Asida
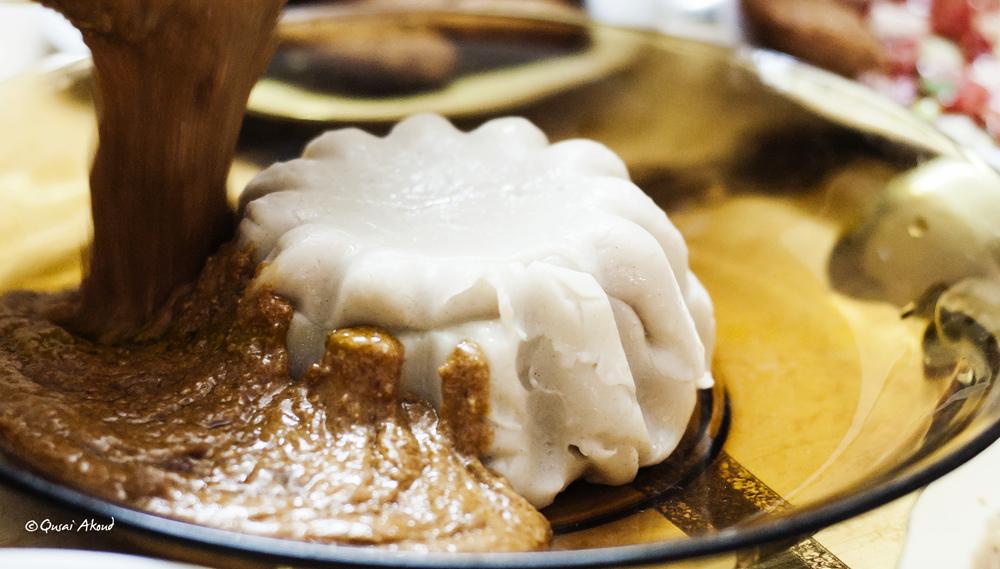
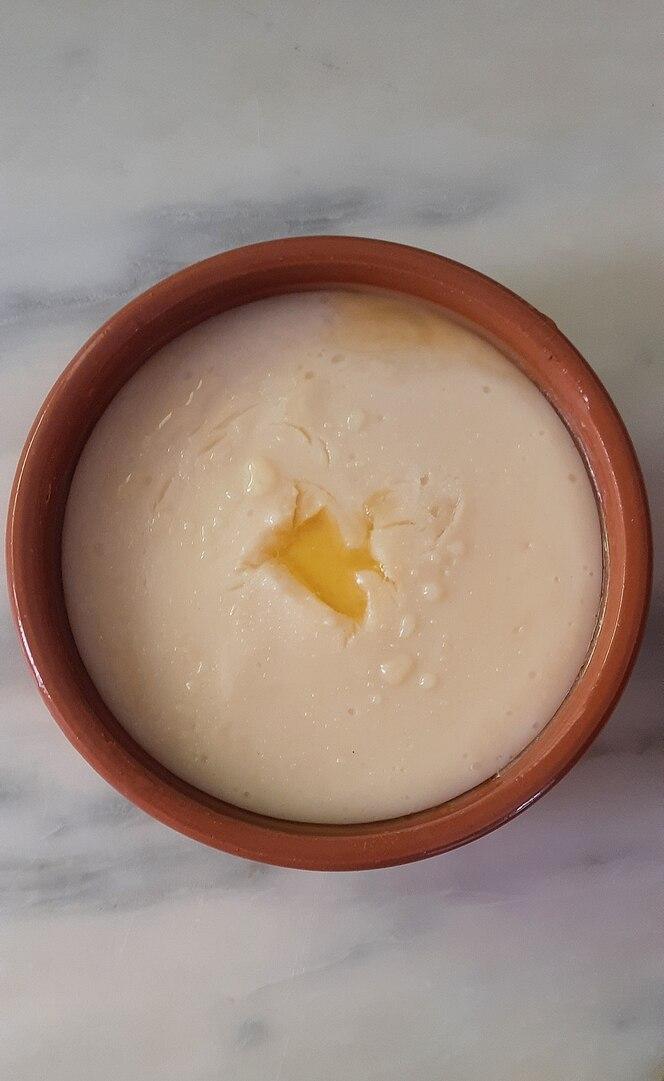
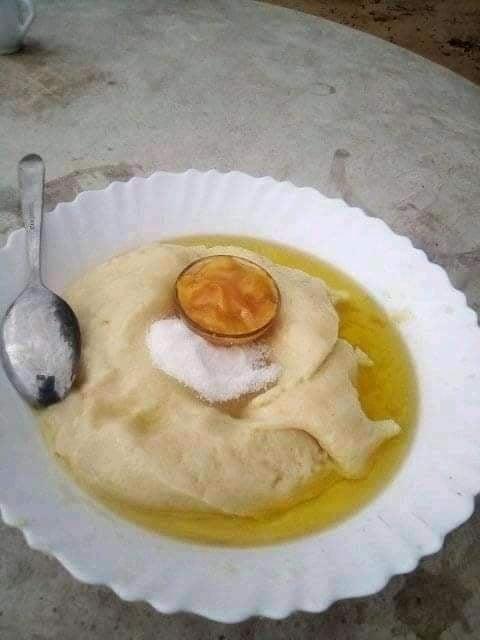
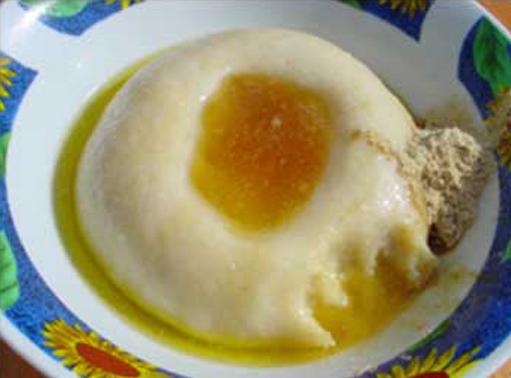
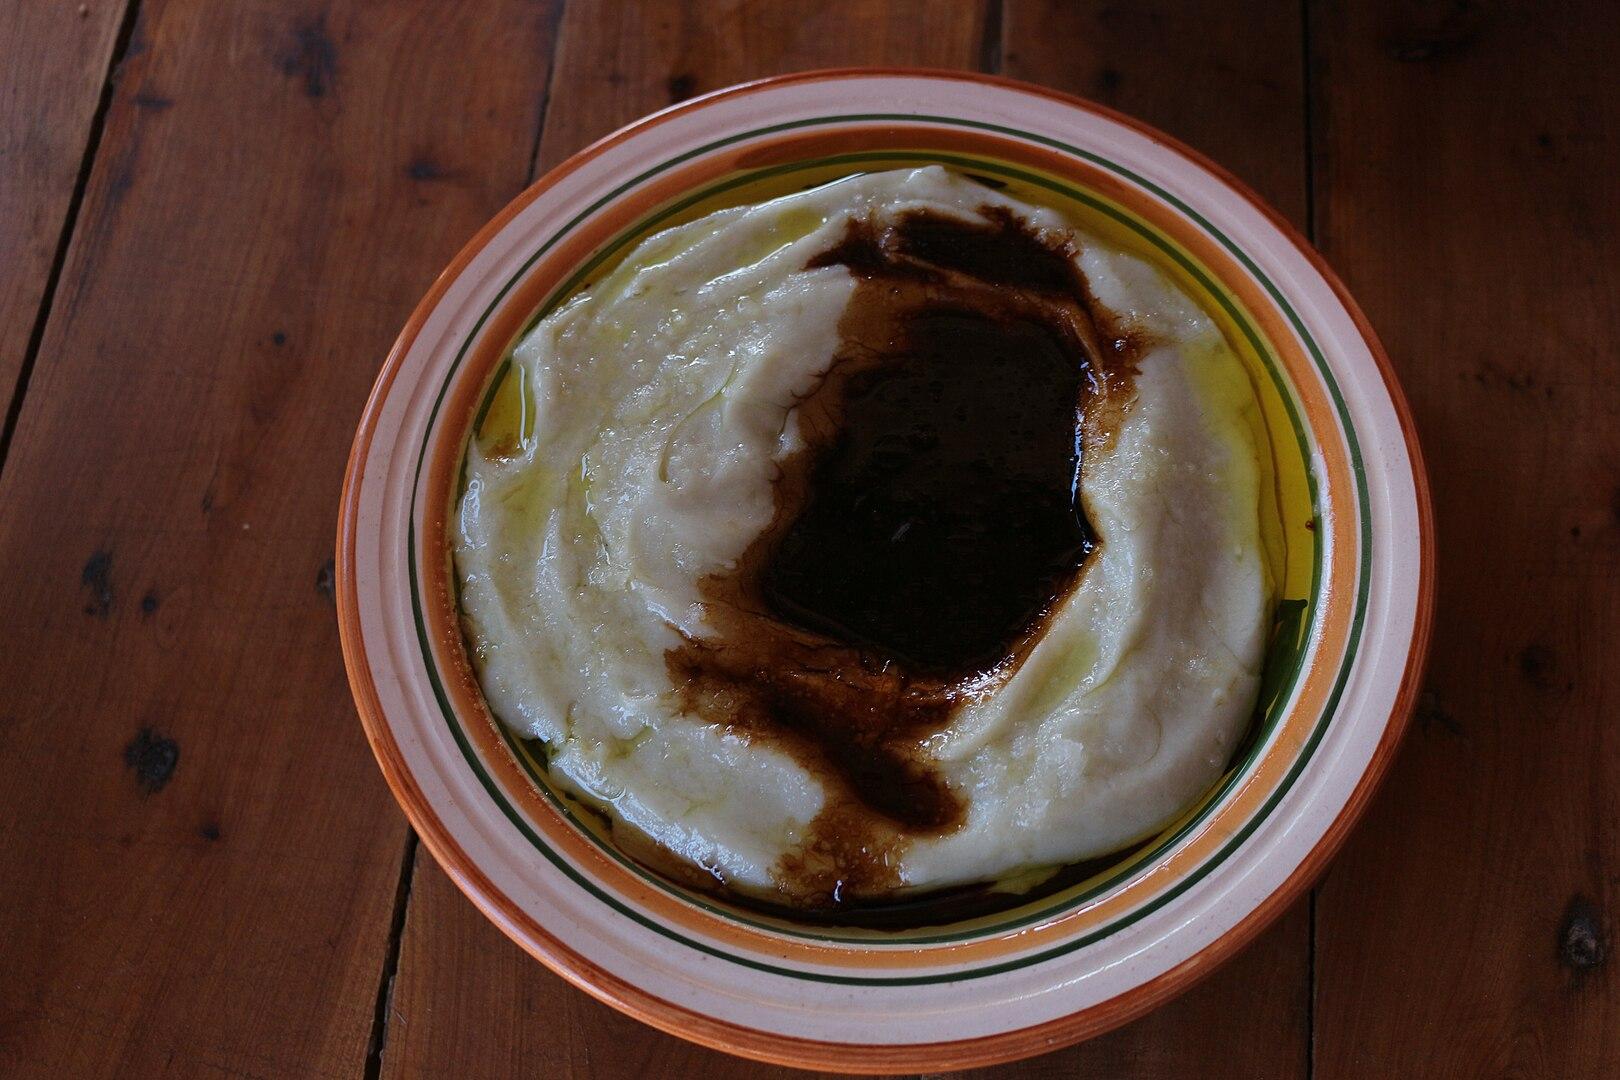
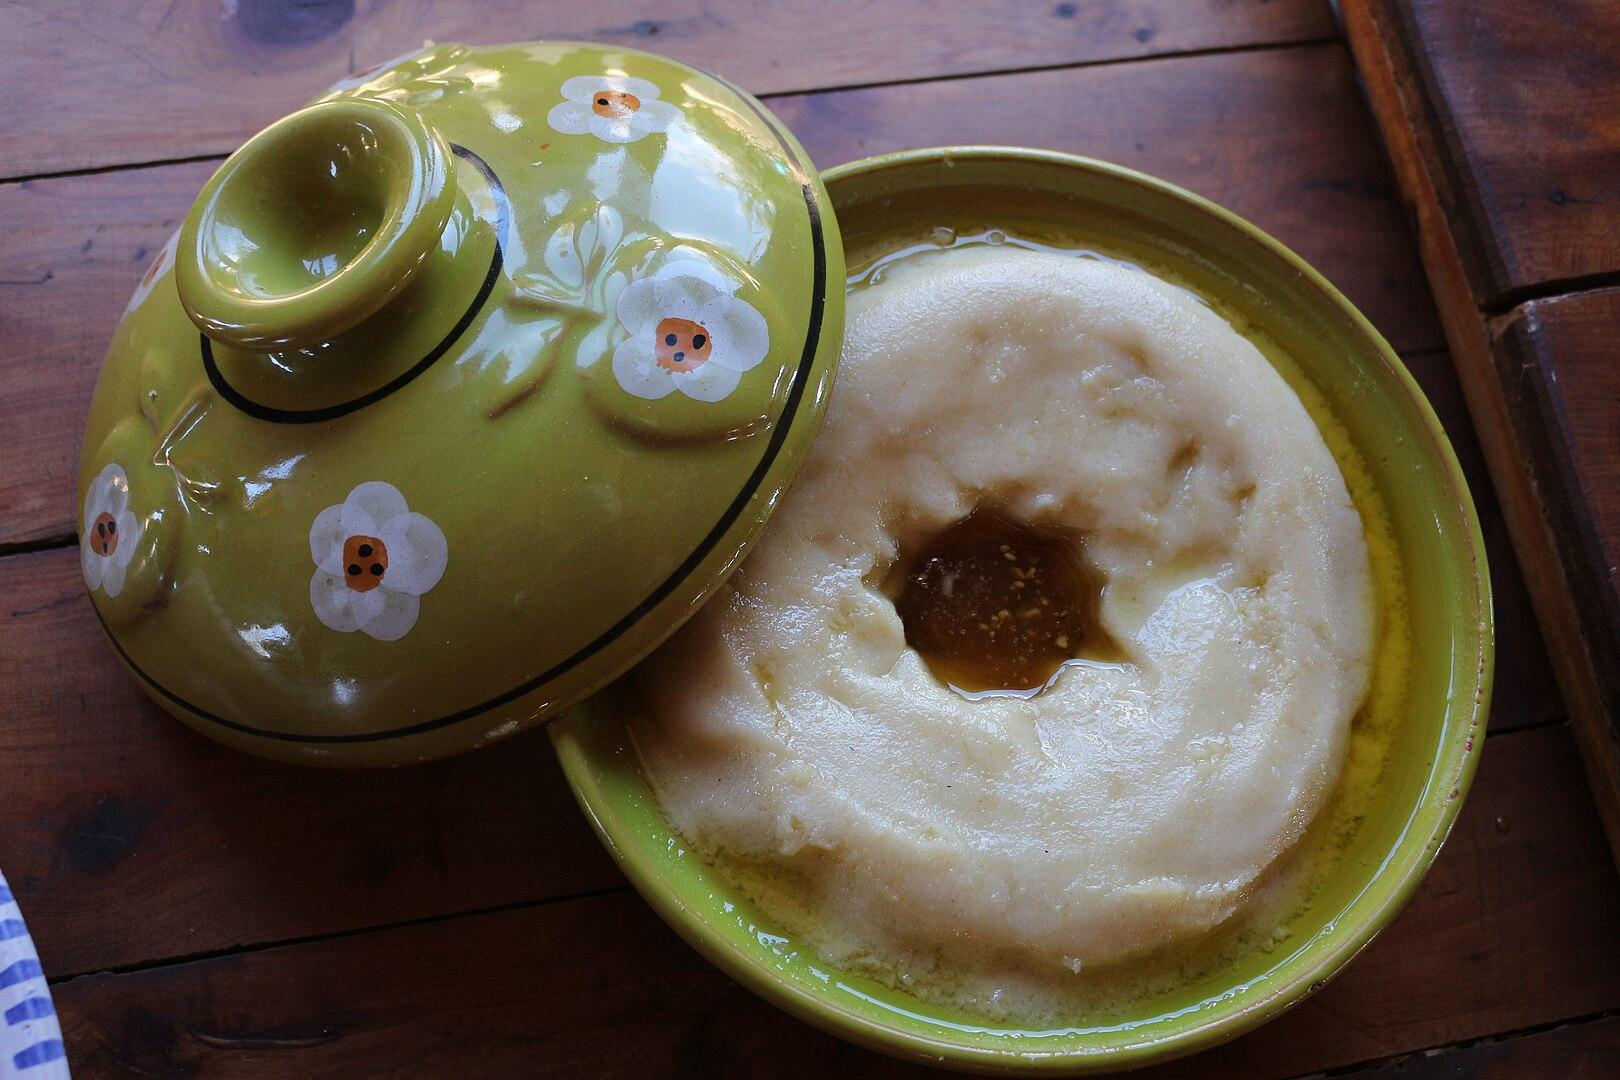
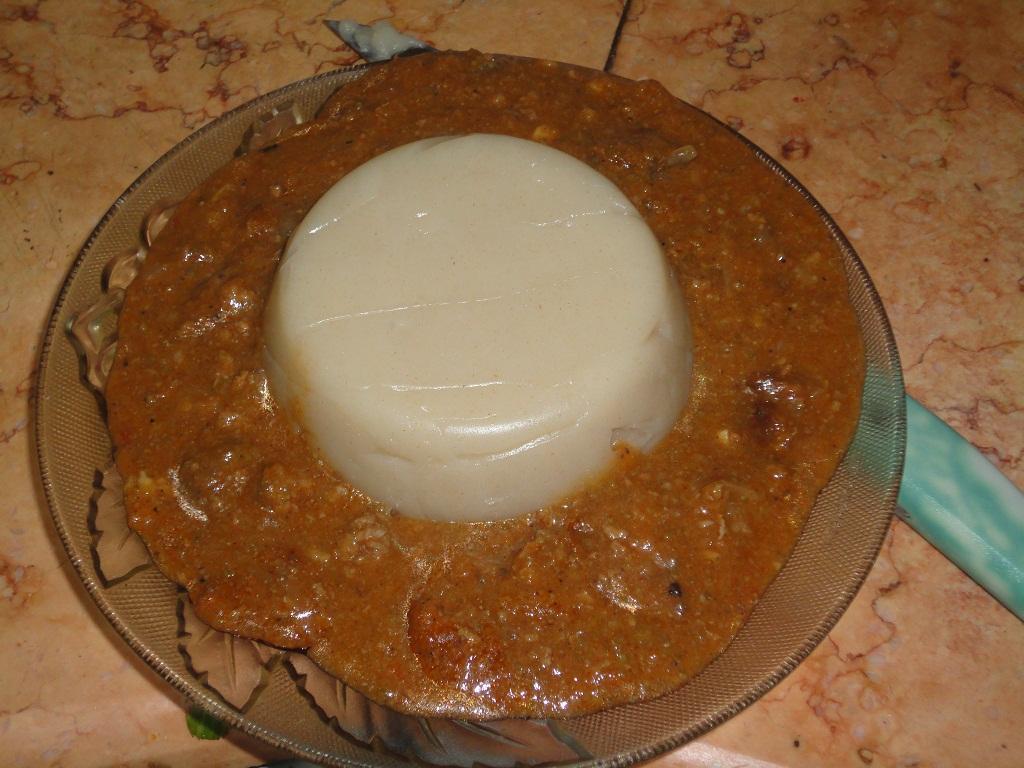
Also known as:
ar - Arabic: عصيدة
arz - Egyptian Arabic: عصيده
bg - Bulgarian: Асида
ce - Chechen: Асида
es - Spanish: Asida
fr - French: Assida
he - Hebrew: עסידה
id - Indonesian: Asida
ig - Igbo: Asida
jv - Javanese: Asida
ko - Korean: 아시다
nb - Norwegian Bokmål: Asida
ru - Russian: Асида
tr - Turkish: Asîde
uk - Ukrainian: Асіда
Category: pudding (pudding)
Cuisine: Arab
Associated cuisines: Sudanese, Moroccan, Libyan, Algerian, Tunisian, Yemeni, Ethiopian, Eritrean, Middle Eastern
Area: Abbasid Caliphate
Countries: Saudi Arabia
Region: Western Asia, , , ,
It is a lump of dough, obtained by stirring wheat flour into boiling water, sometimes with added butter or honey.